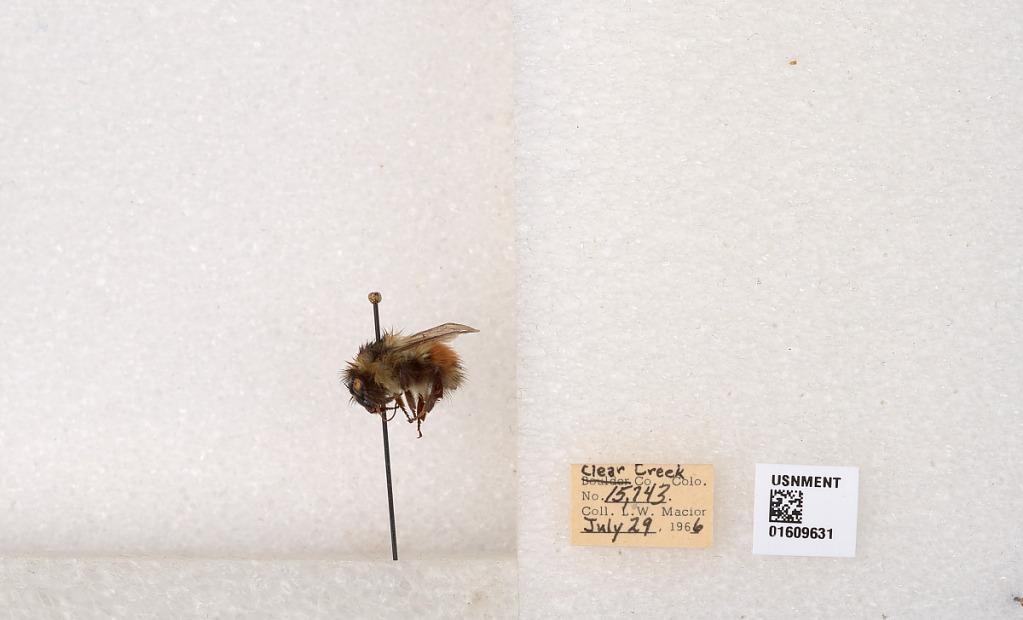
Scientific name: Bombus (Pyrobombus) sylvicola Kirby
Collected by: L. Macior
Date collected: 1966-7-29
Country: United States
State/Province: Colorado
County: Clear Creek
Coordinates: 39.6856, -105.645